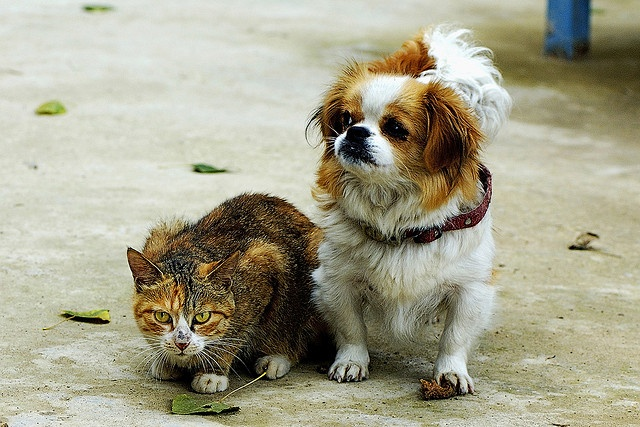
A dog and a cat stand side by side
An adorable cat sitting next to an adorable dog.
A dog and cat sitting on the ground.
a cat crouches menacingly along side a disinterested small dog
Small little dog standing next to a smaller mixed colored cat.